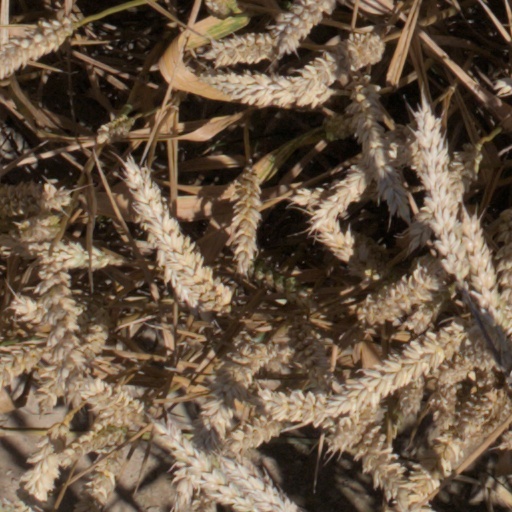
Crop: wheat